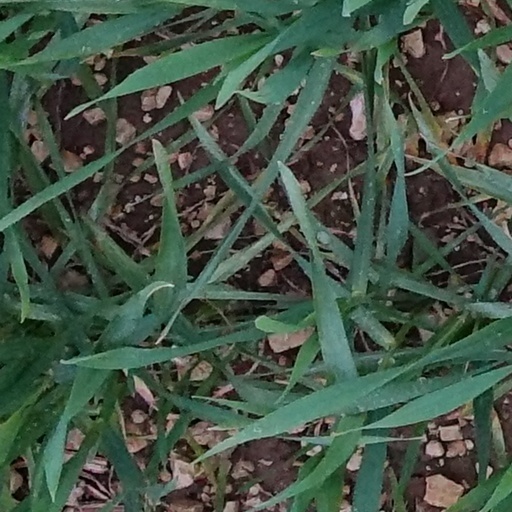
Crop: wheat